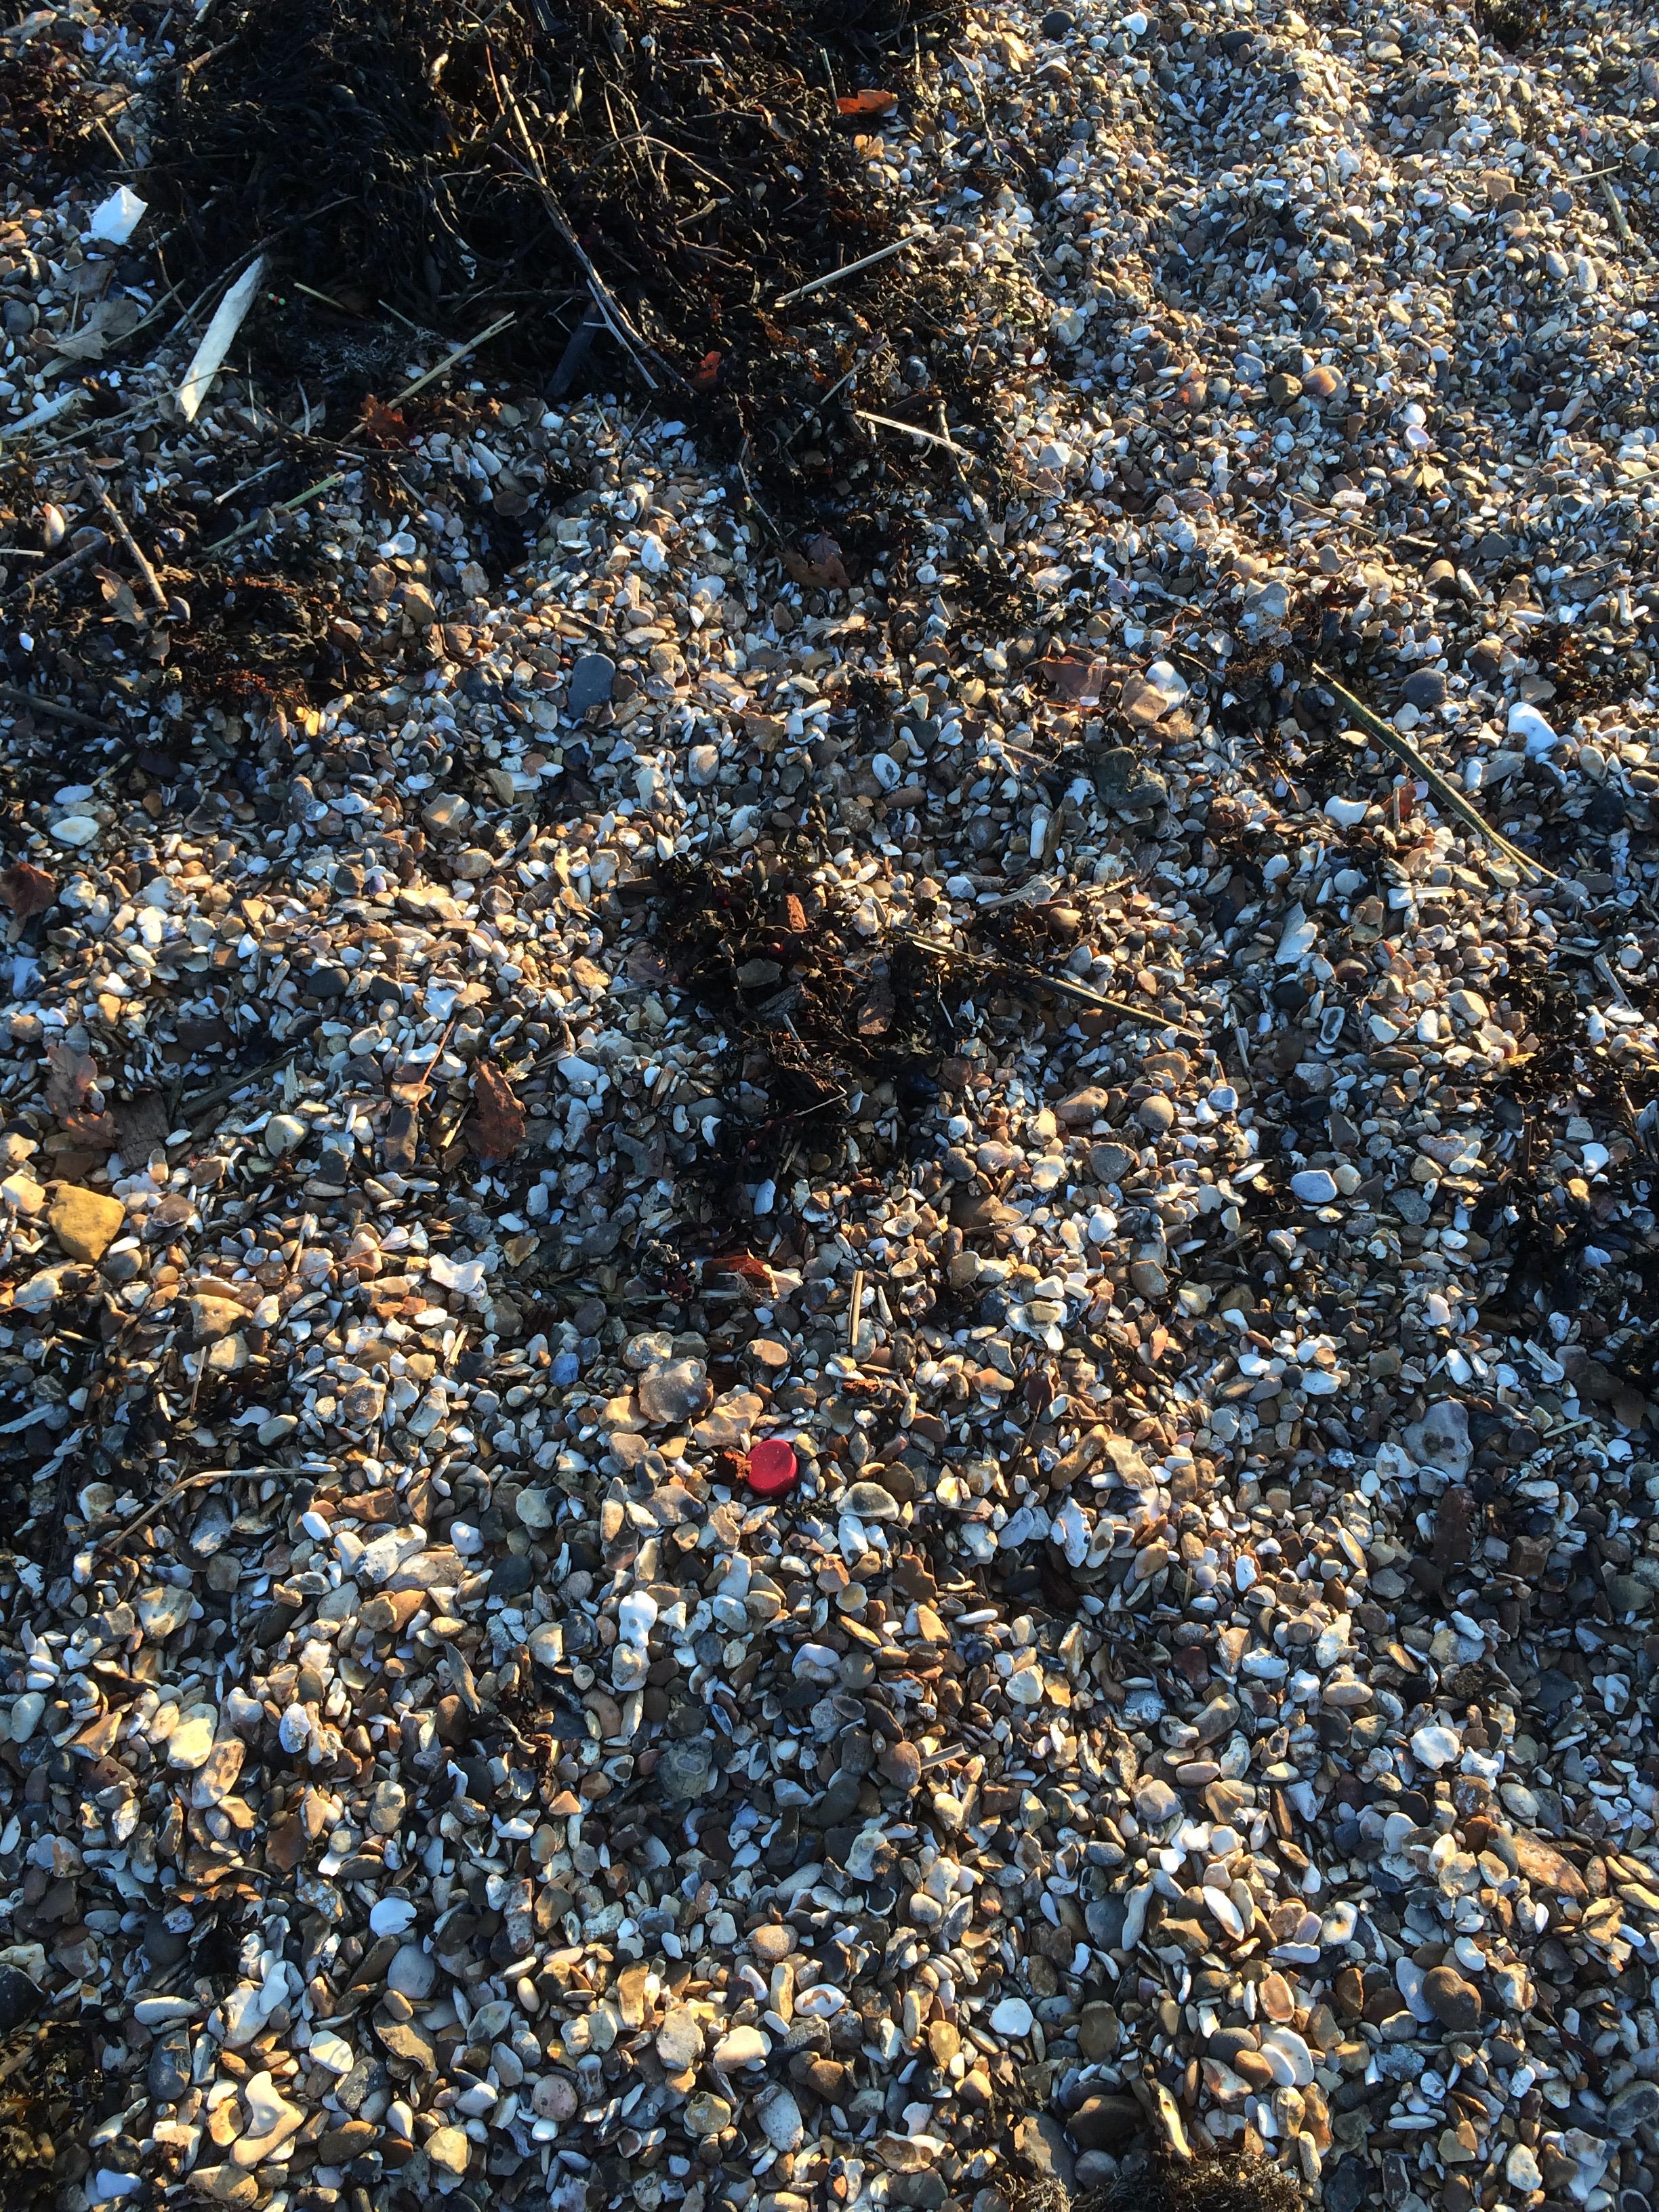
Object: Plastic bottle cap (Bottle cap)